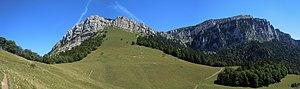
Le col de la Ruchère est un col de montagne, situé à 1 418 m d'altitude, sur la commune de Saint-Christophe-sur-Guiers, dans le massif de la Chartreuse entre la prairie des Riondettes à la Ruchère et le monastère de la Grande Chartreuse.
Les surfaces karstiques de la France métropolitaine couvrent environ 170 000 km². Si l’on inclut les terrains karstifiés non affleurants mais présents en profondeur, dont les formations pseudokarstiques, c’est en fait plus de la moitié de son sous-sol qui est concernée par les phénomènes karstiques.La gestion des ressources en eau de la France métropolitaine dépend donc largement de l’hydrogéologie.
Le Grand Som est un sommet du massif de la Chartreuse, dans le département français de l'Isère. Il présente une longue crête, inégalement acérée, qui domine le Petit Som et le col de la Ruchère au nord-ouest, et le couvent de la Grande Chartreuse en un escalier de falaises. Le sommet présente une croix et deux tables de relief.